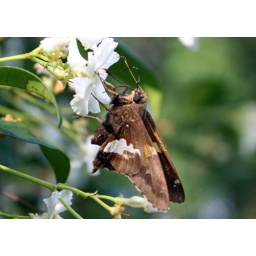
He came flying by and headed to my pomegranite tree. Almost broke my neck trying to get in the house to get my camera.